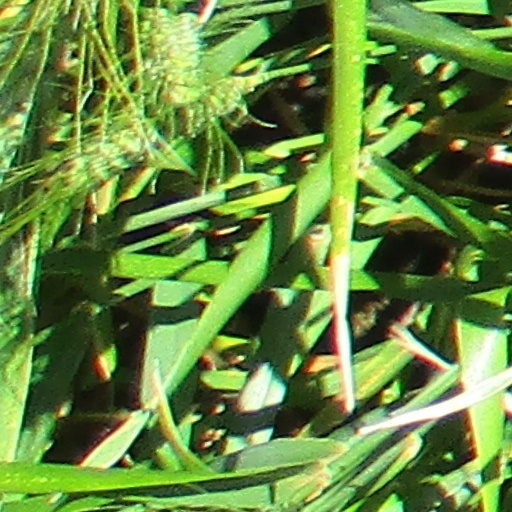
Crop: wheat